Rhinelander horse

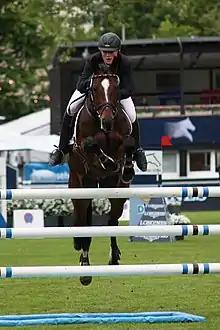
Freya Füllgraebe on Oje Oje, Wiesbaden 2013

The Rhinelander, or , is a German warmblood breed of sport horse. It is traditionally bred at the , which it shares with the Westphalian, and is bred to the same standard as the Westphalian and other German warmbloods, such as the Bavarian Warmblood, Mecklenburger, Brandenburger, and Württemberger.